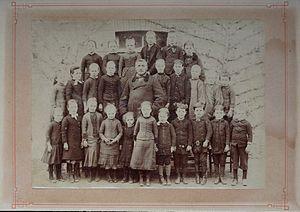
Photo d'une classe non déterminée, vers 1860. Papier albuminé, photographe anonyme. Collection particulière du déposant, cliché 11,5 cm x 16 cm.
La photo de classe est un phénomène sociologique et historiographique touchant le domaine scolaire apparu autour des années 1860 avec la démocratisation de la pratique de la photographie. Il consiste à exécuter une photo de groupe des élèves fréquentant une classe donnée chaque année et de leur proposer ce cliché comme souvenir.